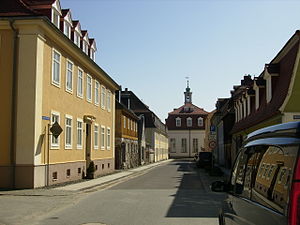
Herrnhut
August-Bebel-Strasse i Herrnhut
Herrnhut er en by i Sachsen. Hussitiske flygtninge, de mähriske brødre havde efter 30-årskrigen søgt tilflugt hos Nikolaus Ludwig von Zinzendorff i Sachsen. Zinzendorf gav Brødrene lov til at opføre en flygtningeby nær Hutbjerget som fik navnet Herrnhut, der betyder "Herrens hat". Herrnhut blev grundlagt i 1722 og befolket af hussitiske flygtninge fra Mähren. Den Herrnhutiske Brødremenighed har navn efter denne by.